List of Game of Thrones characters

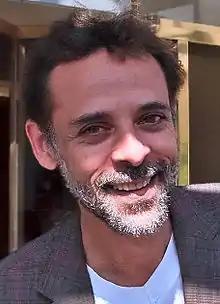
Alexander Siddig

is an Ironborn Raider and Theon Greyjoy's first mate on the "Sea Bitch". He suggests that Theon prove himself by taking Winterfell, and persuades him to commit further atrocities to shore up his rule, such as executing Ser Rodrik Cassel for defying Theon and killing two children to pass off as Bran and Rickon Stark. However, when Robb Stark sends Ramsay Snow with an offer to spare the Ironborn if they surrender Winterfell and Theon, he knocks Theon out to hand him over and fatally wounds Maester Luwin. It is revealed in the season three finale that Dagmer and the other ironborn were instead flayed alive by Ramsay Snow and his men.